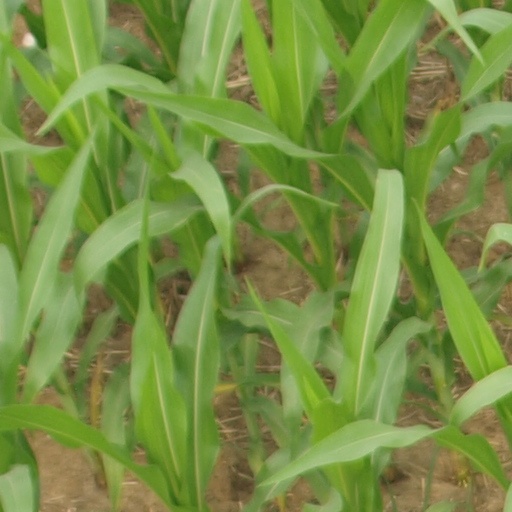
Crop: maize; corn